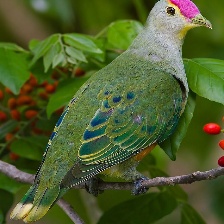
Species: SCARLET CROWNED FRUIT DOVE
Scientific name: PTILINOPUS INSULARIS